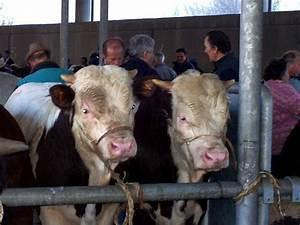
cow